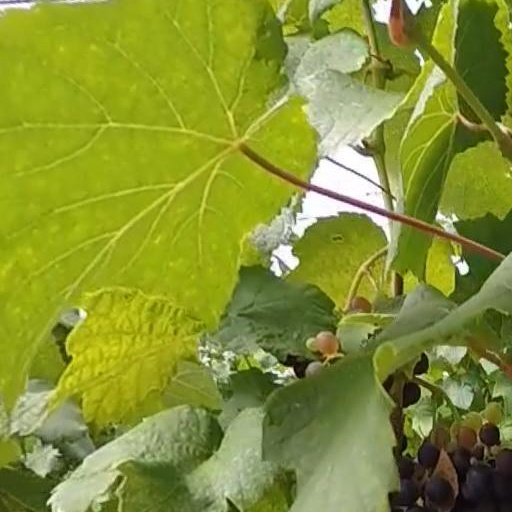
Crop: grape